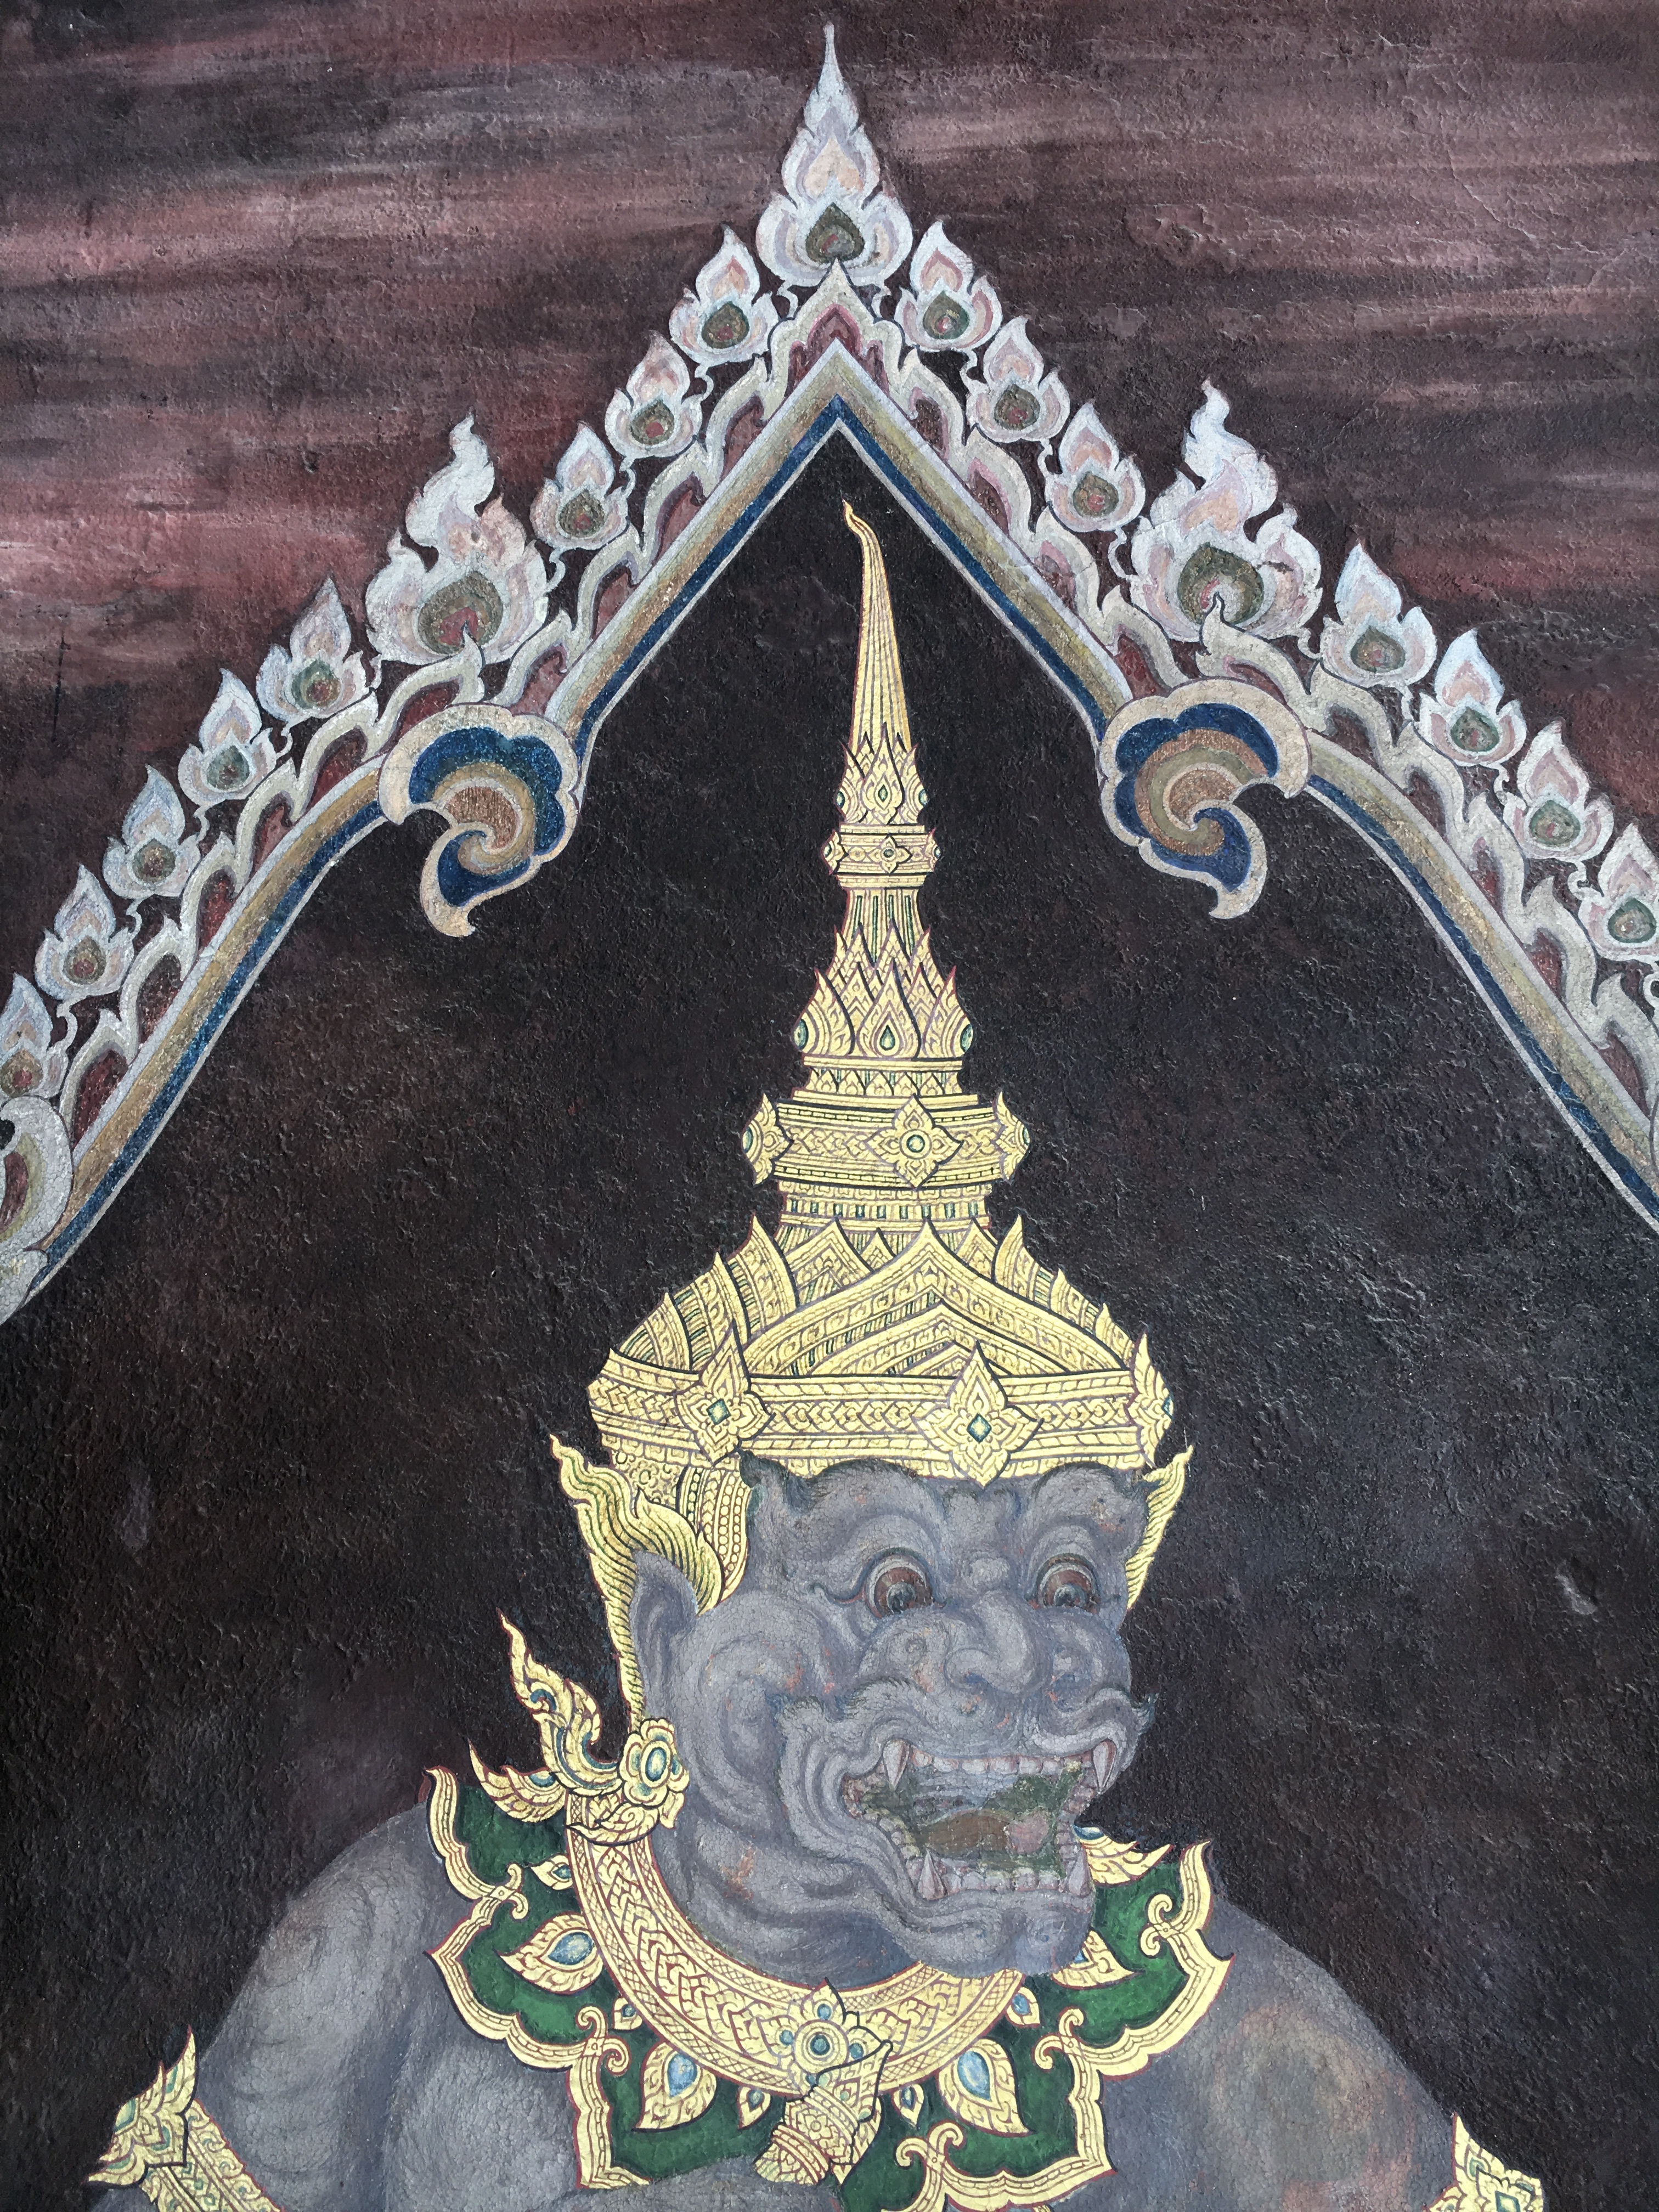
monument, travel, holiday, asia, thailand, places of interest, art, bangkok, carving, murals, great palace, grand palace, works of art